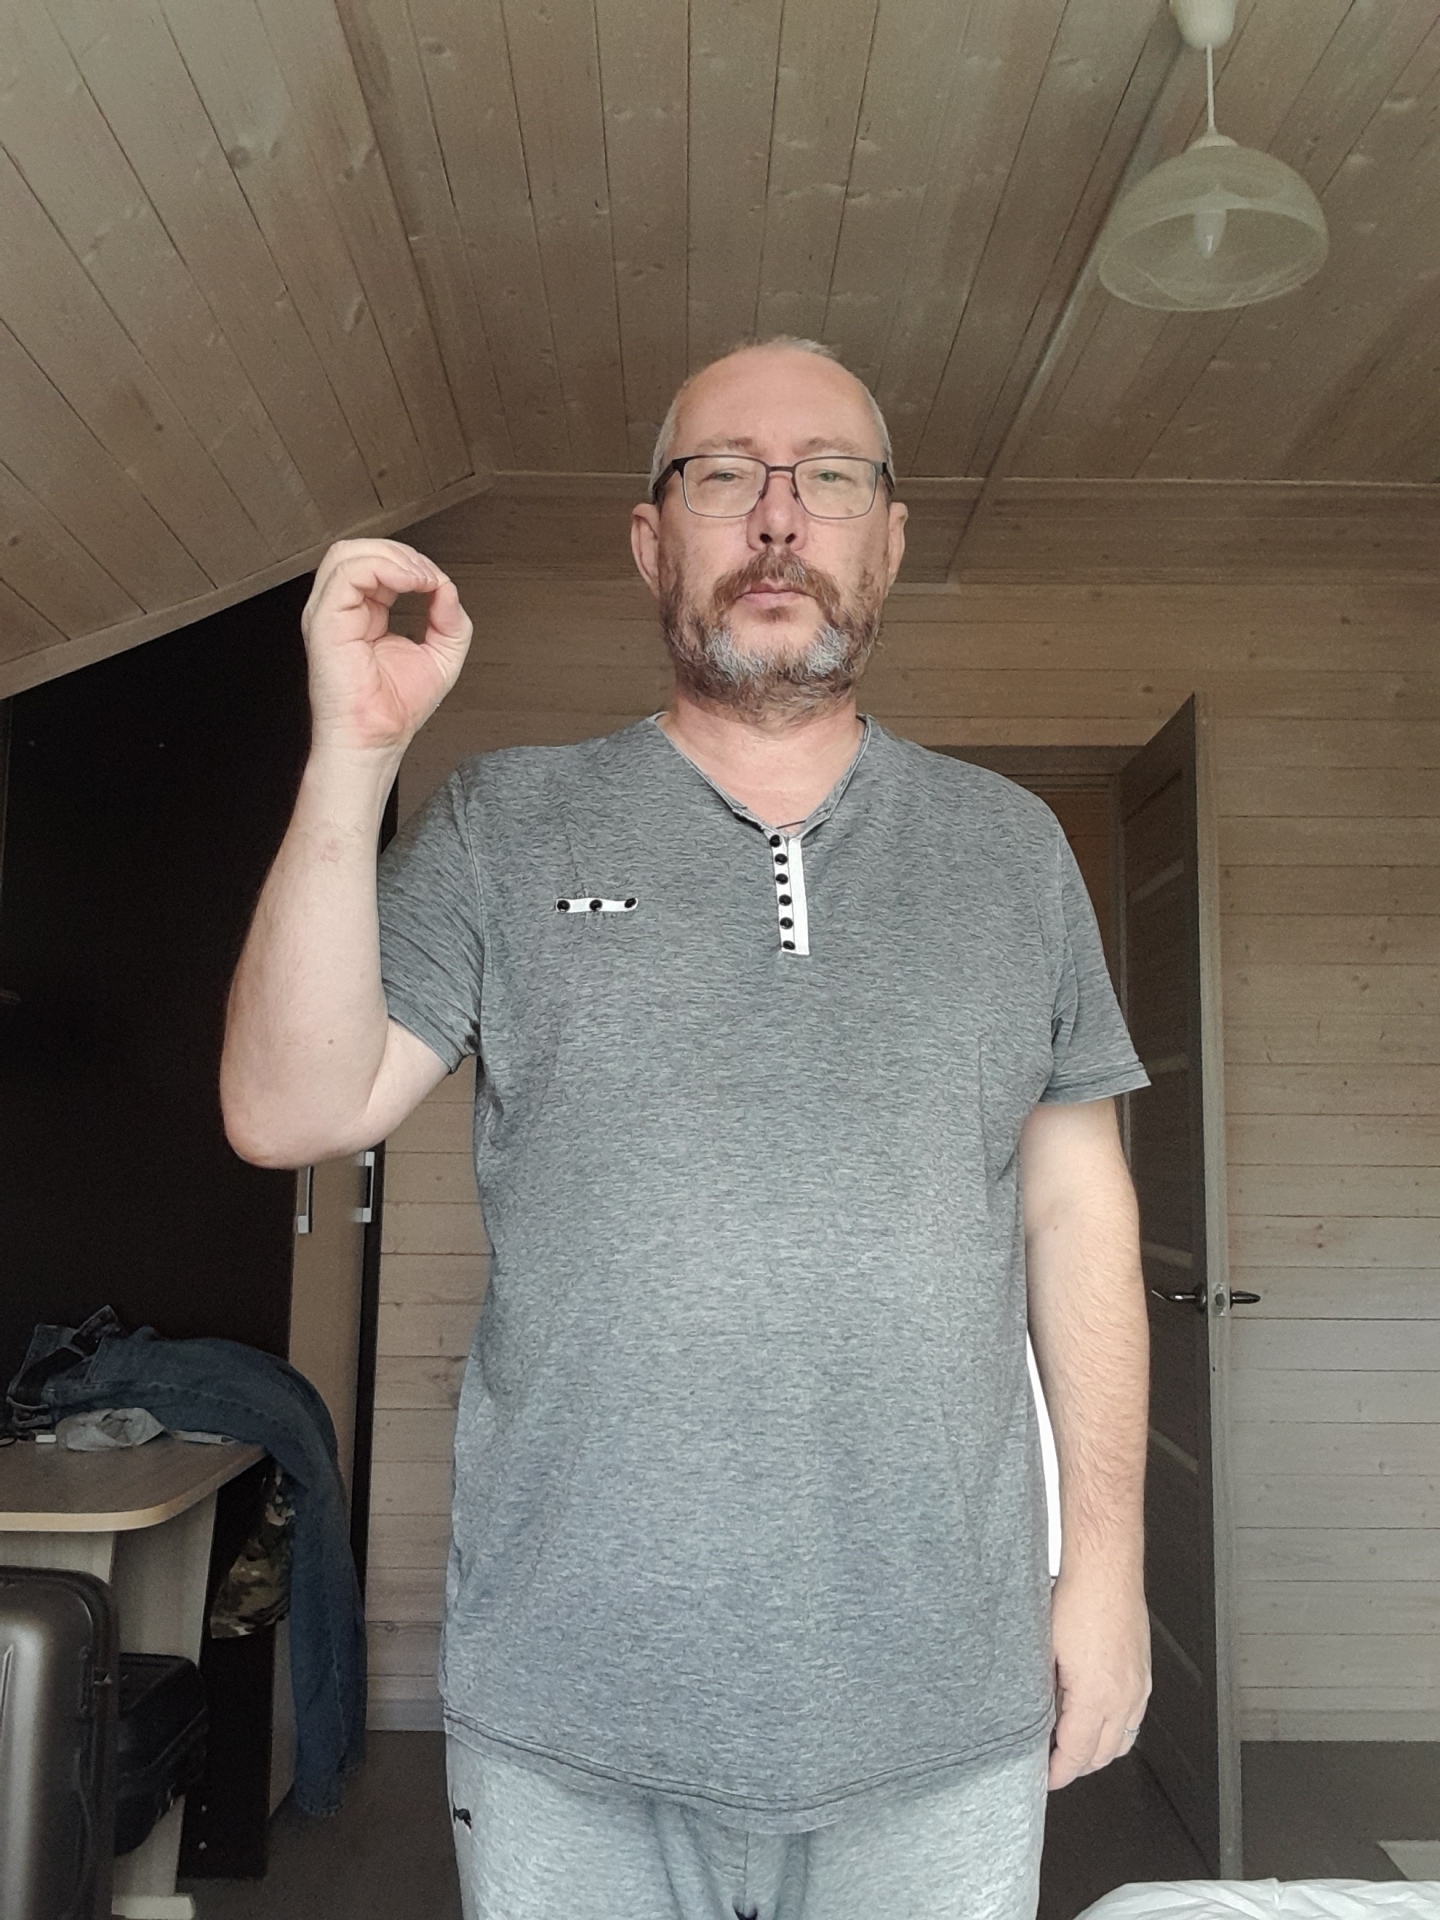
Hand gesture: grip